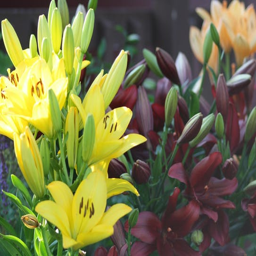
lilies put on a stunning show at the height